Martha B. O'Donnell

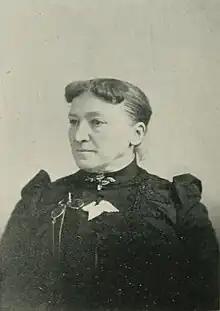
Portrait from "A Woman of the Century"

Martha B. O'Donnell ( Cole; after adoption, Barnum; after first marriage, Dickinson; after second marriage, O'Donnell; 1836–1925) was an American newspaper and magazine editor as well as a temperance and suffrage activist. She was associated with the International Organisation of Good Templars (IOGT), serving as International Superintendent of Juvenile Work, and with the Woman's Christian Temperance Union (WCTU), where she served as president of the Lewis County, New York branch. A pioneer suffragist, O'Donnell knew and worked with Elizabeth Cady Stanton and Susan B. Anthony.